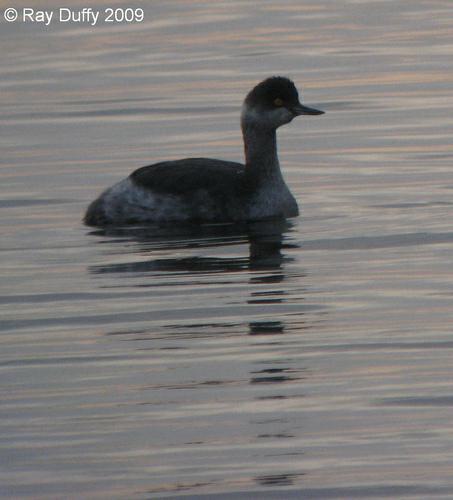
A photo of a eared grebe